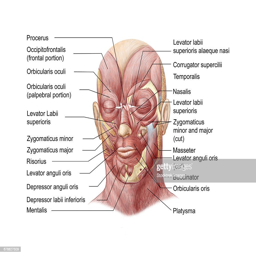
facial muscles of the human face .